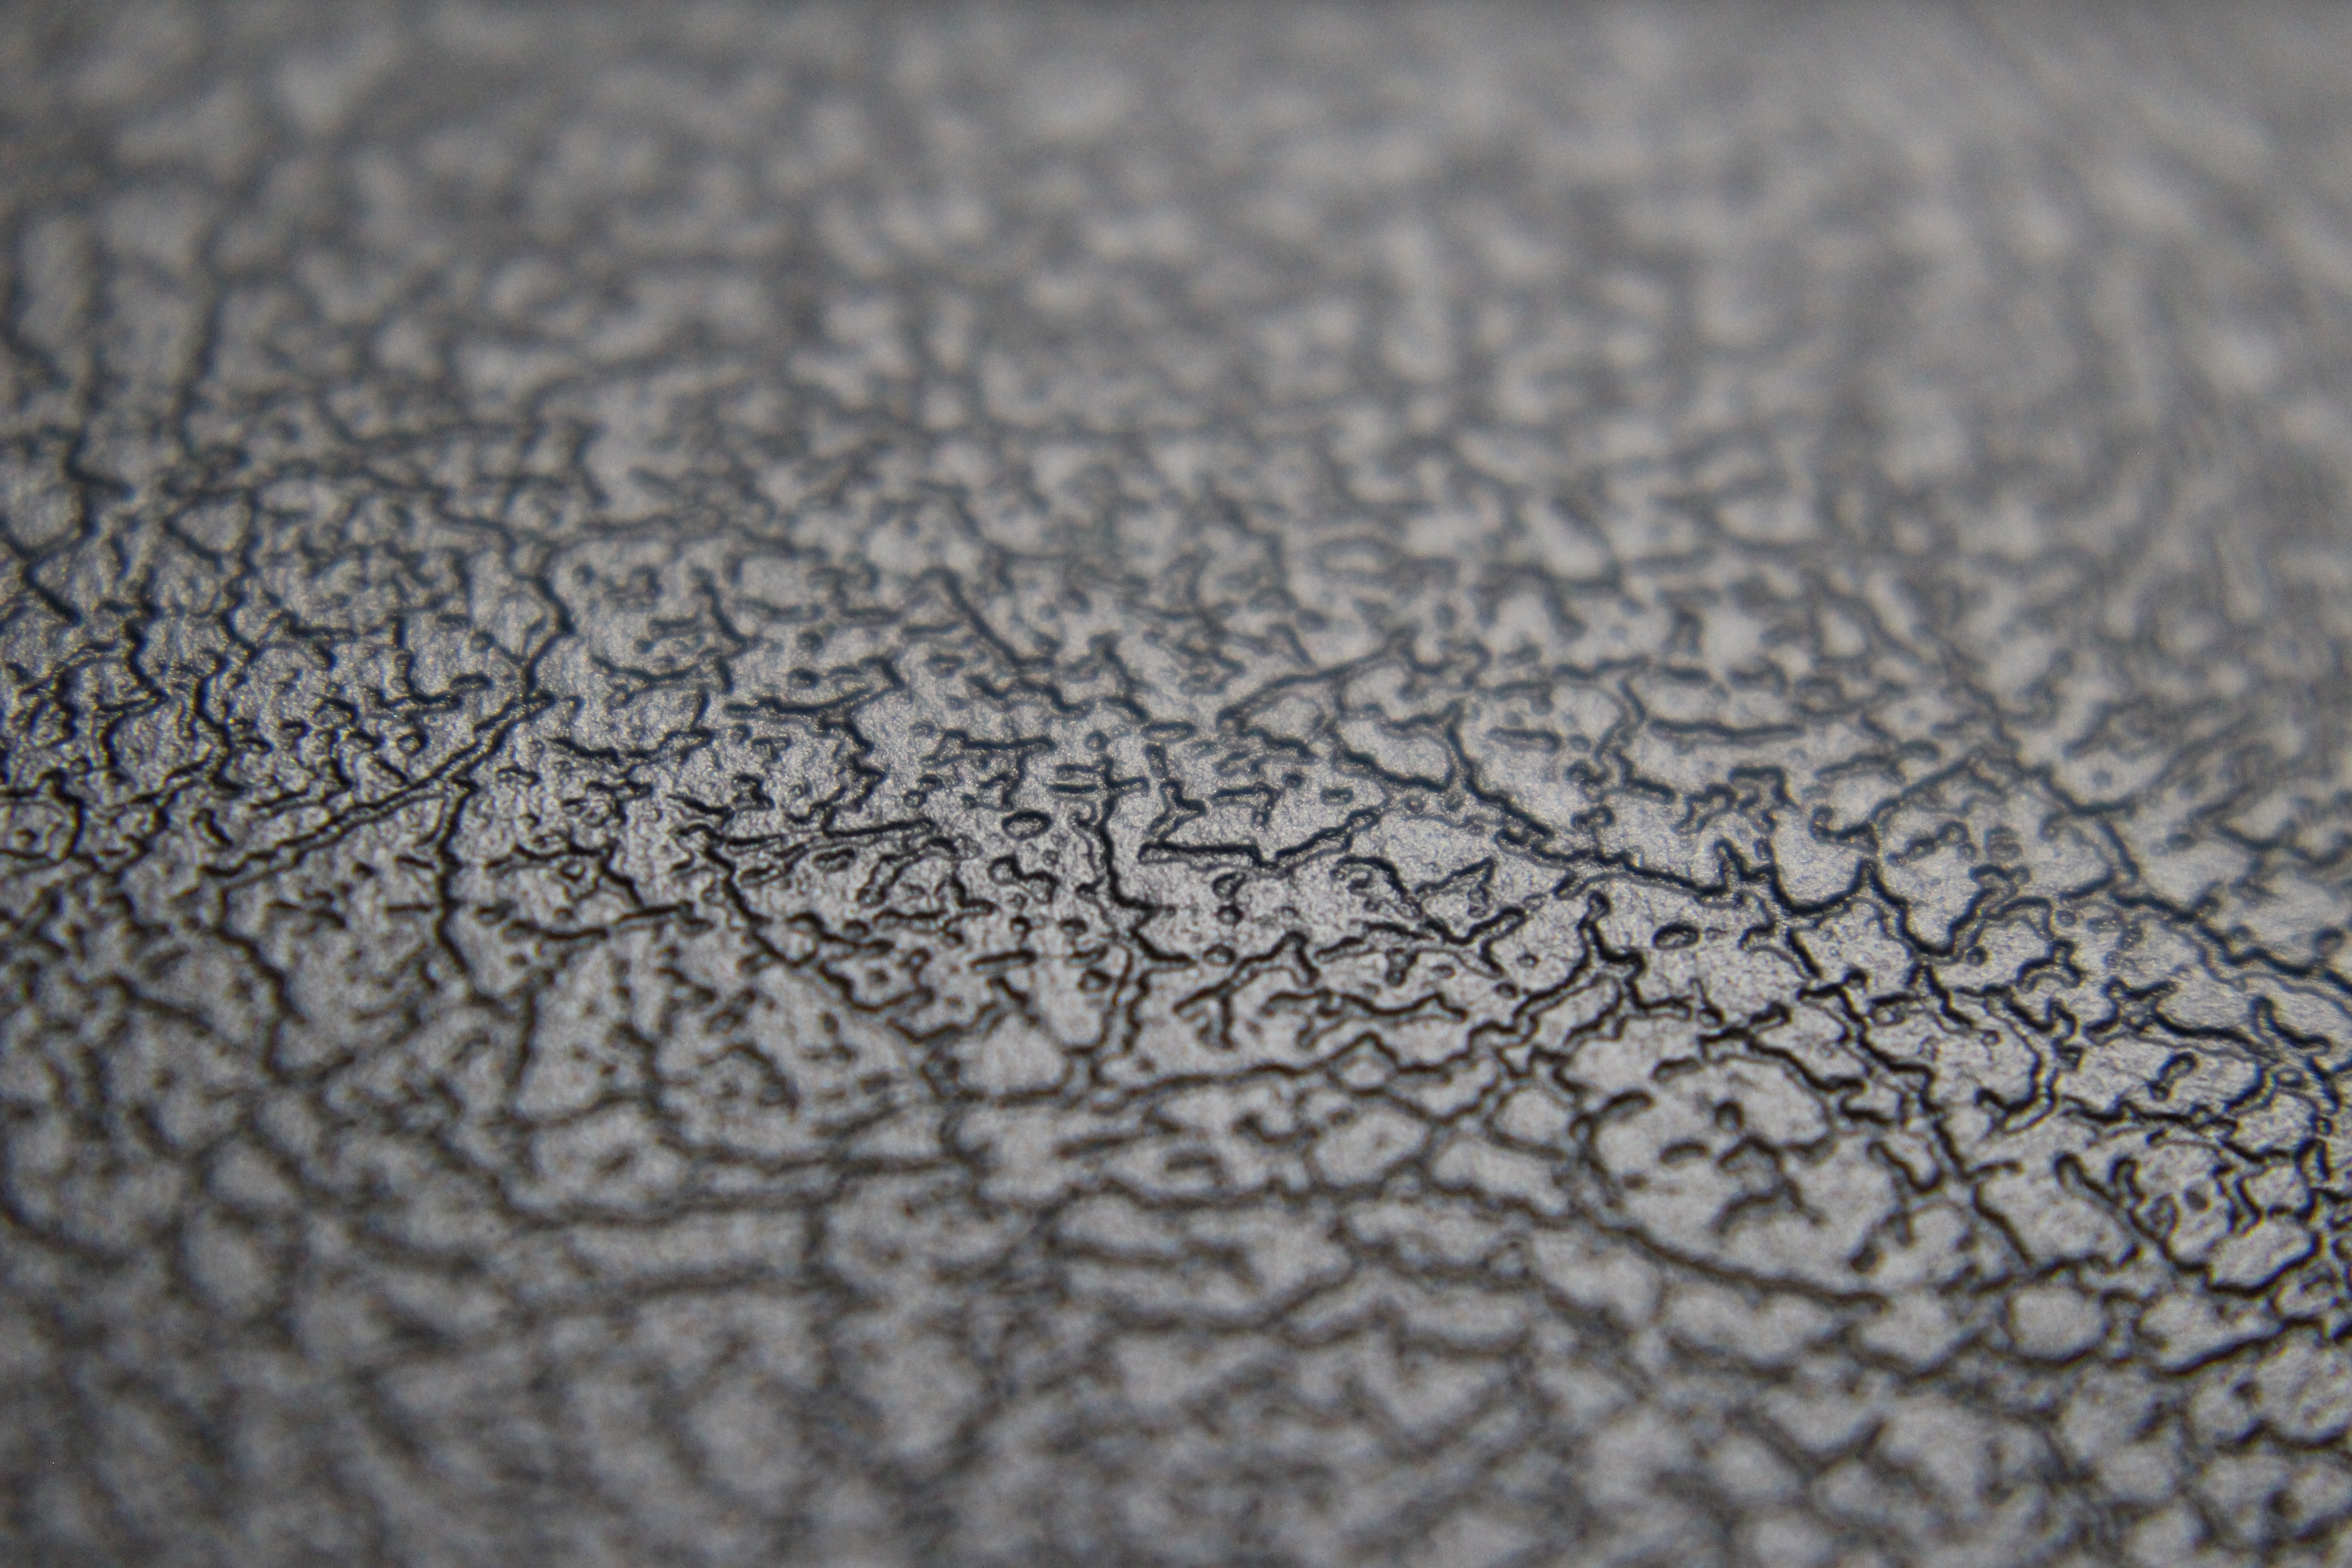
water, branch, snow, winter, structure, texture, rain, leaf, frost, asphalt, ice, line, weather, soil, black, monochrome, material, surface, close up, background, freezing, macro photography, flooring, art leather, road surface